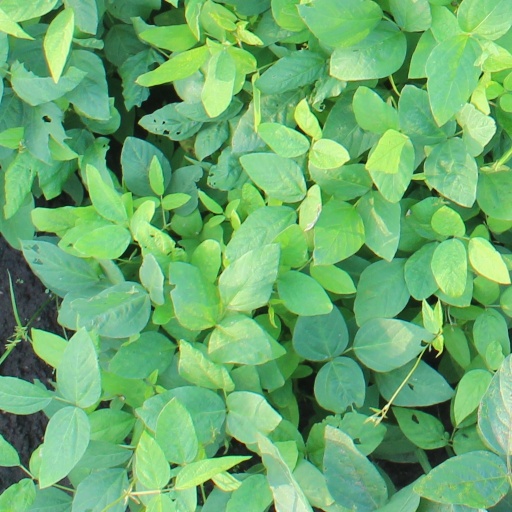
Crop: soybean